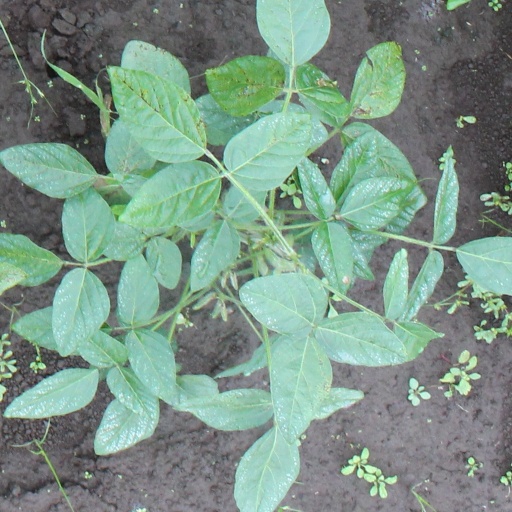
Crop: soybean